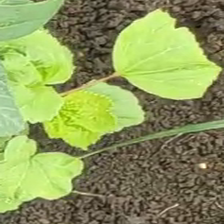
Weed species: Little_Mallow(Malva parviflora)